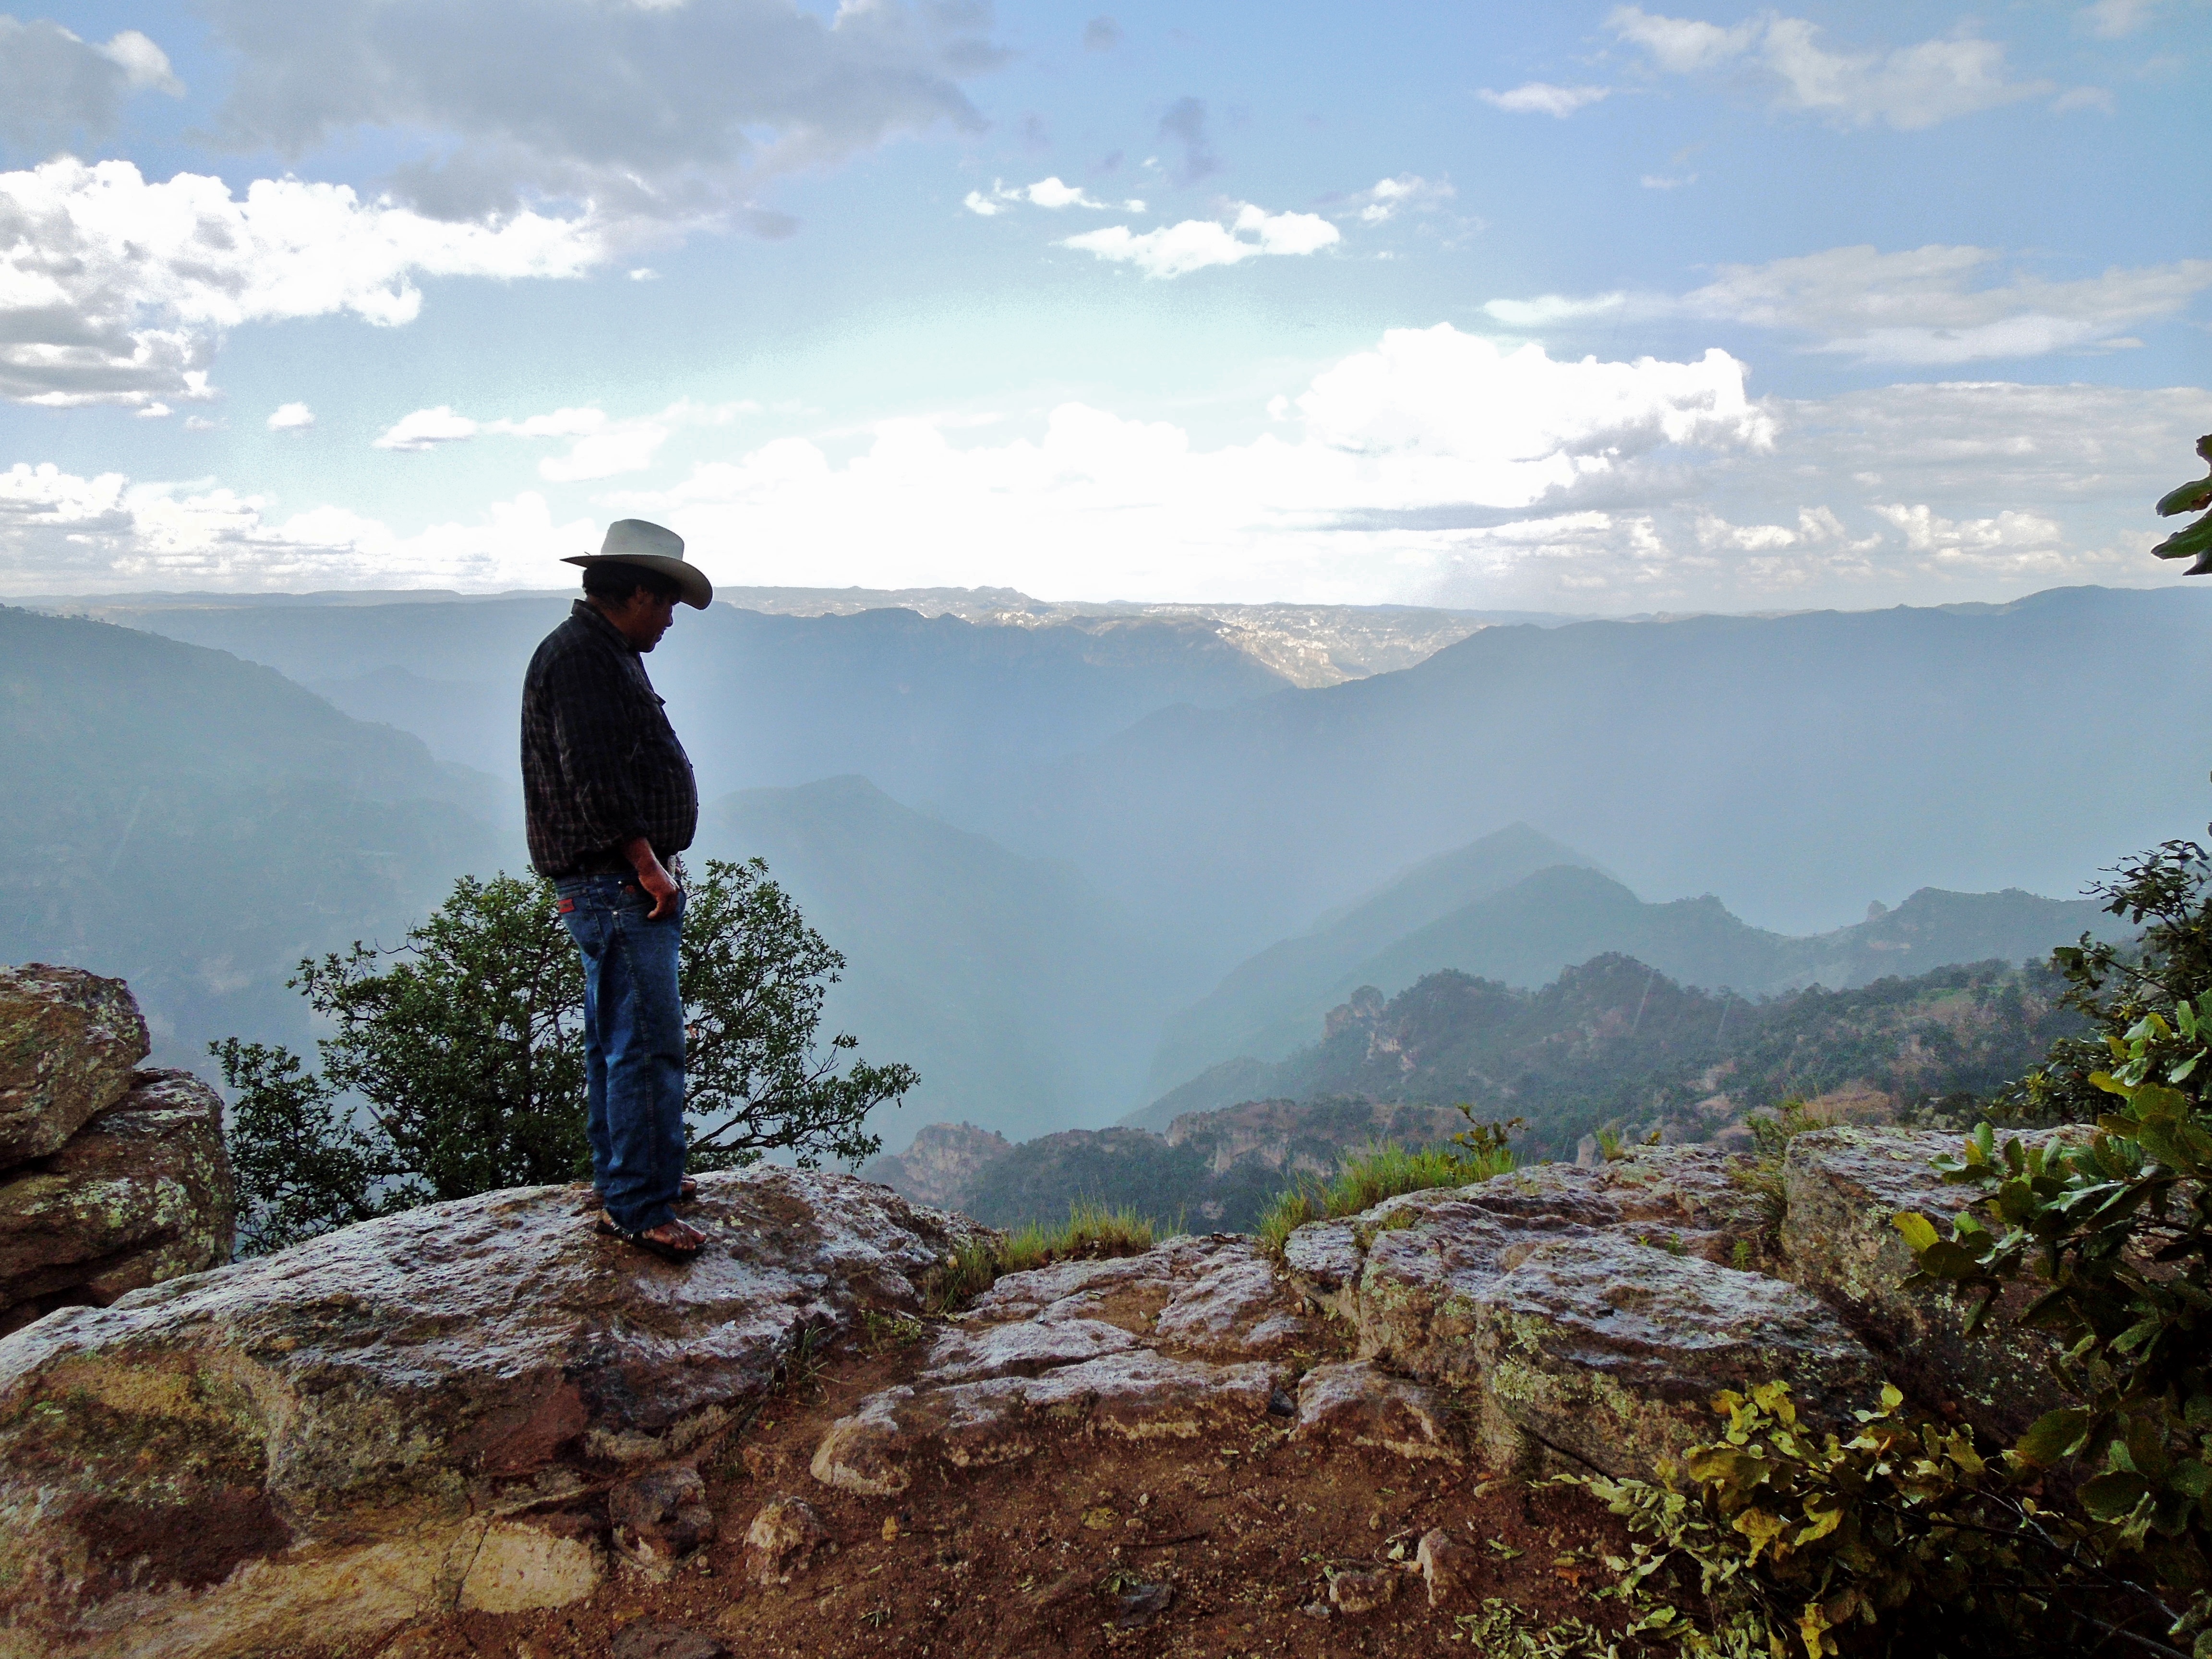
sea, rock, wilderness, walking, mountain, hiking, hill, adventure, mountain range, cliff, extreme sport, terrain, ridge, summit, sports, landform, mountainous landforms